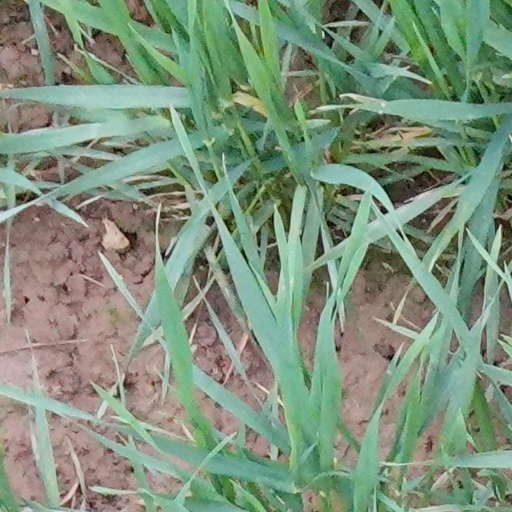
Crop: wheat